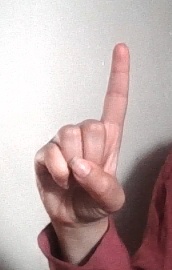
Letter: bb